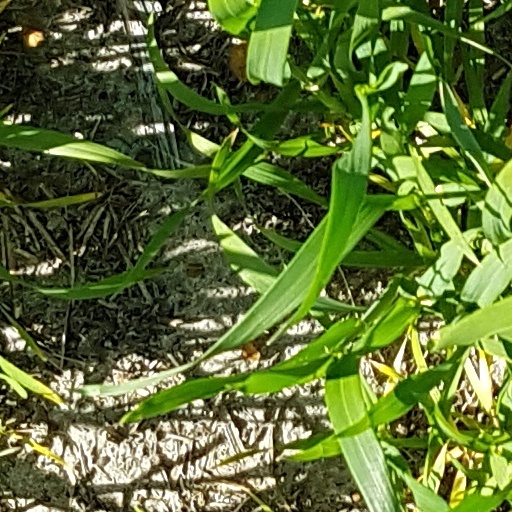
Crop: wheat